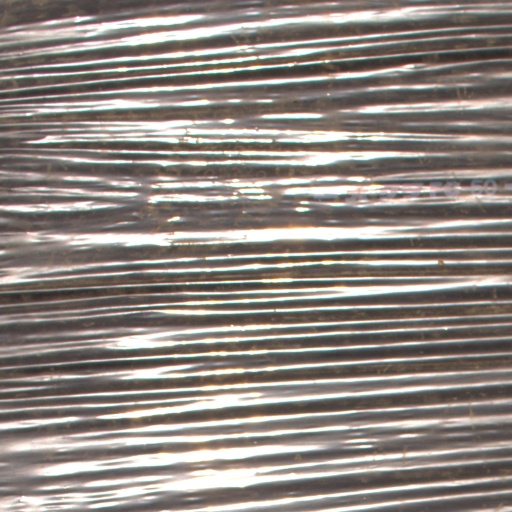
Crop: Jerusalem artichoke